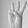
ASL letter: W